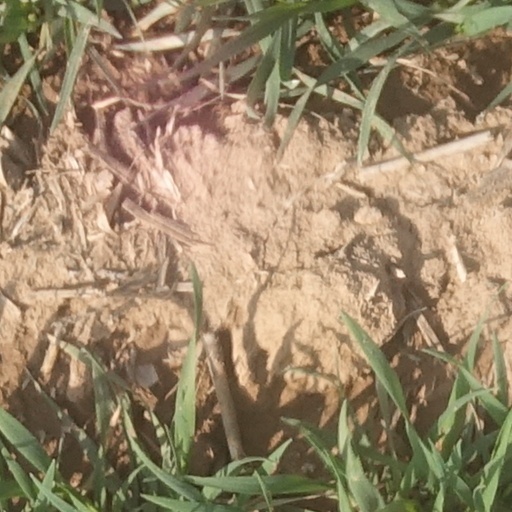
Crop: wheat